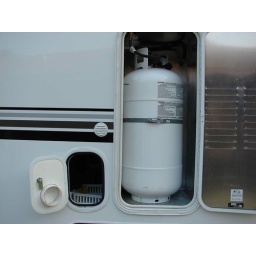
40# Lpg bottle and gauge and storage under bathroom sink.